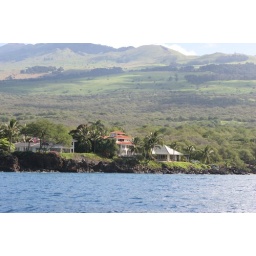
The boat crew said the house with the red roof is Tiger's house in Makena.